Boris Schatz

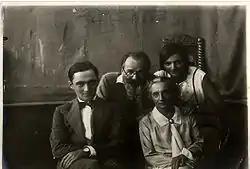
Boris Schatz with his wife, Olga, and children

Boris Schatz was born in Varniai, in the Kovno Governorate of the Russian Empire (present-day Lithuania). His father, a teacher in a "cheder" (a religious school), sent him to study in a yeshiva in Vilnius, Lithuania. In 1883, while at the yeshiva, he enrolled at the Vilnius School of Drawing, where he was a student until June 1885. In 1887, he met the Jewish sculptor Mark Antokolsky, who was visiting his parents. He showed Antokolski a small figurine of a Jew in a prayer shawl he had carved from black stone. Antokolsky secured a stipend for Schatz and encouraged him to apply for the St. Petersburg Academy of Art, but the plan to study there did not work out. Meanwhile, he began to teach drawing privately in Vilnius. In 1888, he moved to Warsaw and taught art in Jewish schools. His first sculpture, “Hendel,” created in Warsaw, is an ode to the Jewish peddler. In the summer of 1889, Schatz married Eugenia (Genia) Zhirmunsky. In 1889, Schatz moved to Paris with wife to study painting at the Académie Cormon and sculpture under Antokolski. In 1890, they lived in a small French town, Banyuls-sur-Mer, for six months. In 1894, Schatz gained recognition for his sculpture "Mattathias the Maccabee" (present location unknown). At the end of 1895, Schatz moved to Sofia, Bulgaria, at the invitation of Prince Ferdinand I of Bulgaria, where his daughter Angelika was born in 1897. Genia left him for a student of Schatz's, Andrey Nikolov, later a well-known Bulgarian sculptor, and took Angelika with her.